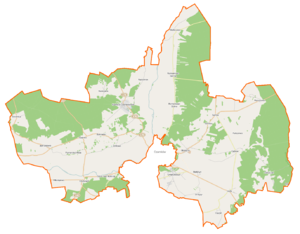
Czarnków est une gmina rurale du powiat de Czarnków-Trzcianka, Grande-Pologne, dans le centre-ouest de la Pologne. Son siège est la ville de Czarnków, bien qu'elle ne fasse pas partie du territoire de la gmina.